The Samovar Girl

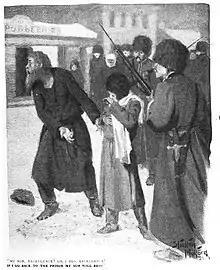
Illustration from the 1921 edition of "The Samovar Girl" in "Munsey's Magazine".

"The New York Times Book Review and Magazine": "…a tale that does not slacken in interest from beginning to end."